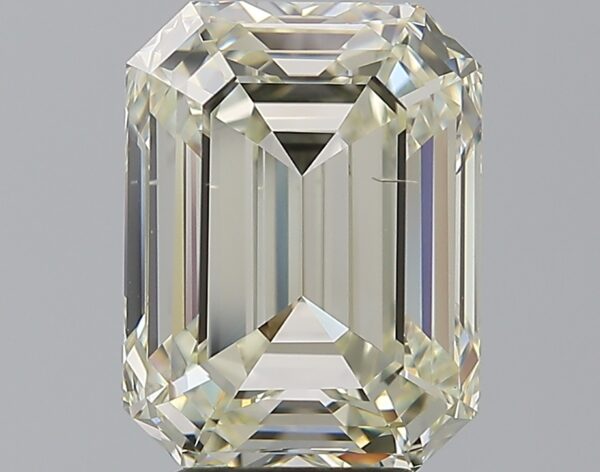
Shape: emerald
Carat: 5
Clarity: SI1
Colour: K
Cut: VG
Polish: EX
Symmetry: VG
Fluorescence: SL
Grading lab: HRD
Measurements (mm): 10.83 x 8.21 x 5.72